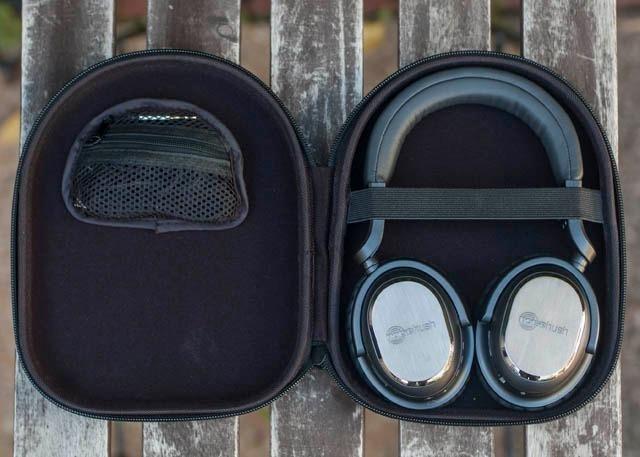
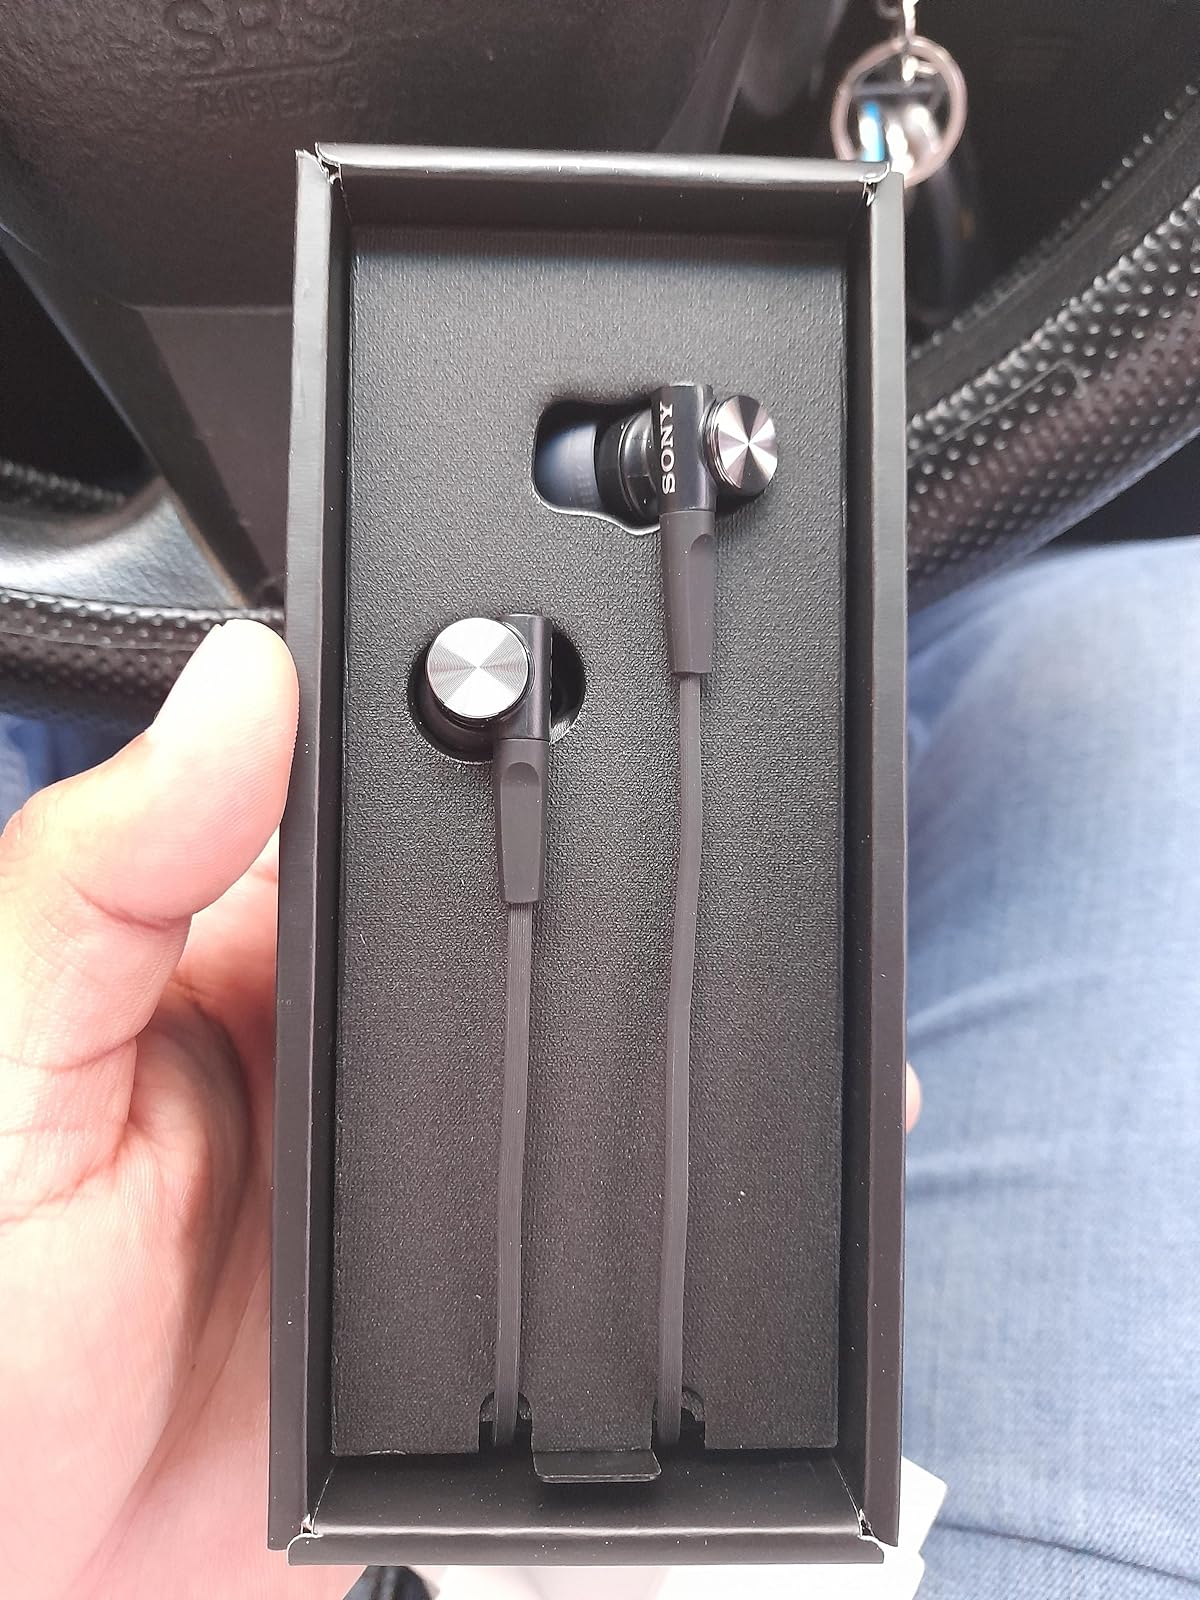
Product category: headphones
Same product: no